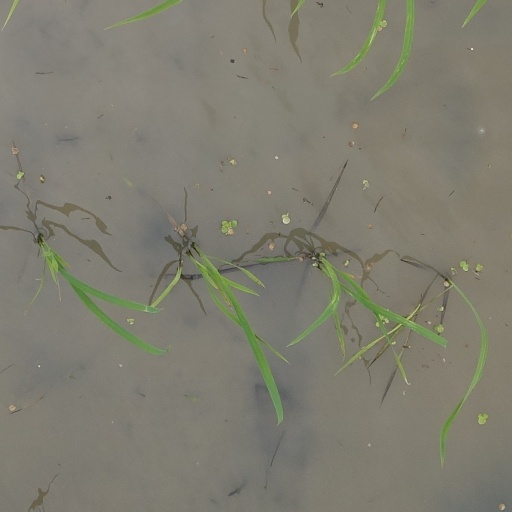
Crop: rice